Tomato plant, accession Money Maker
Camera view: bottom (45 deg); turntable rotation: 120 degrees
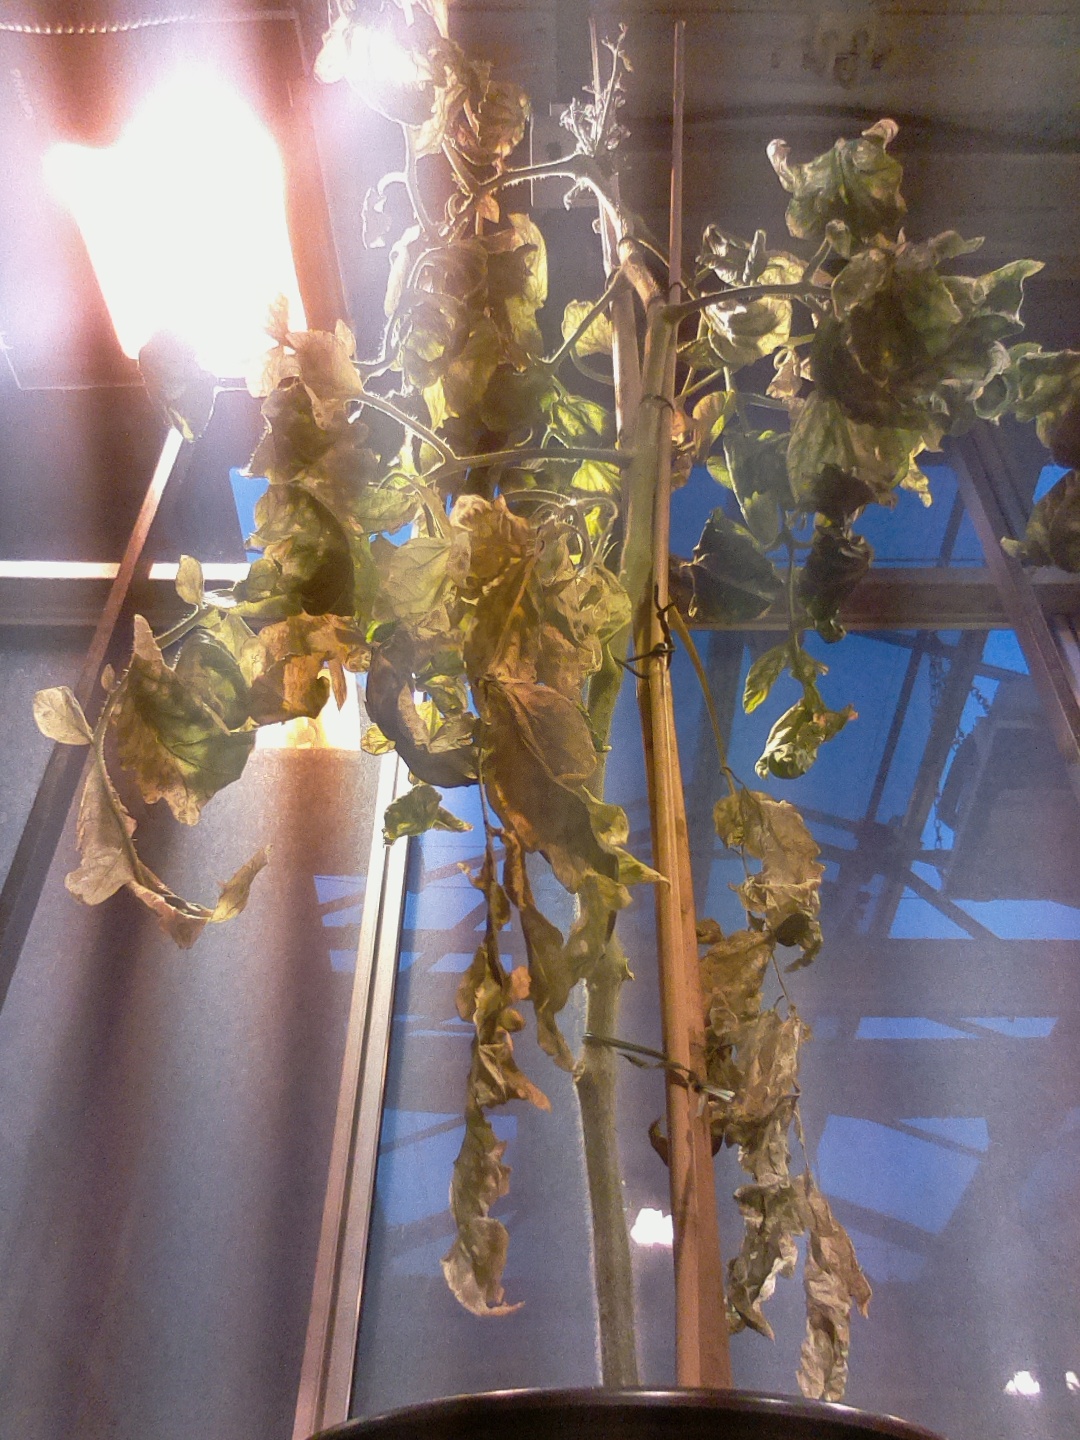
BBCH growth stage 29: 90%-100% Side shoots formed